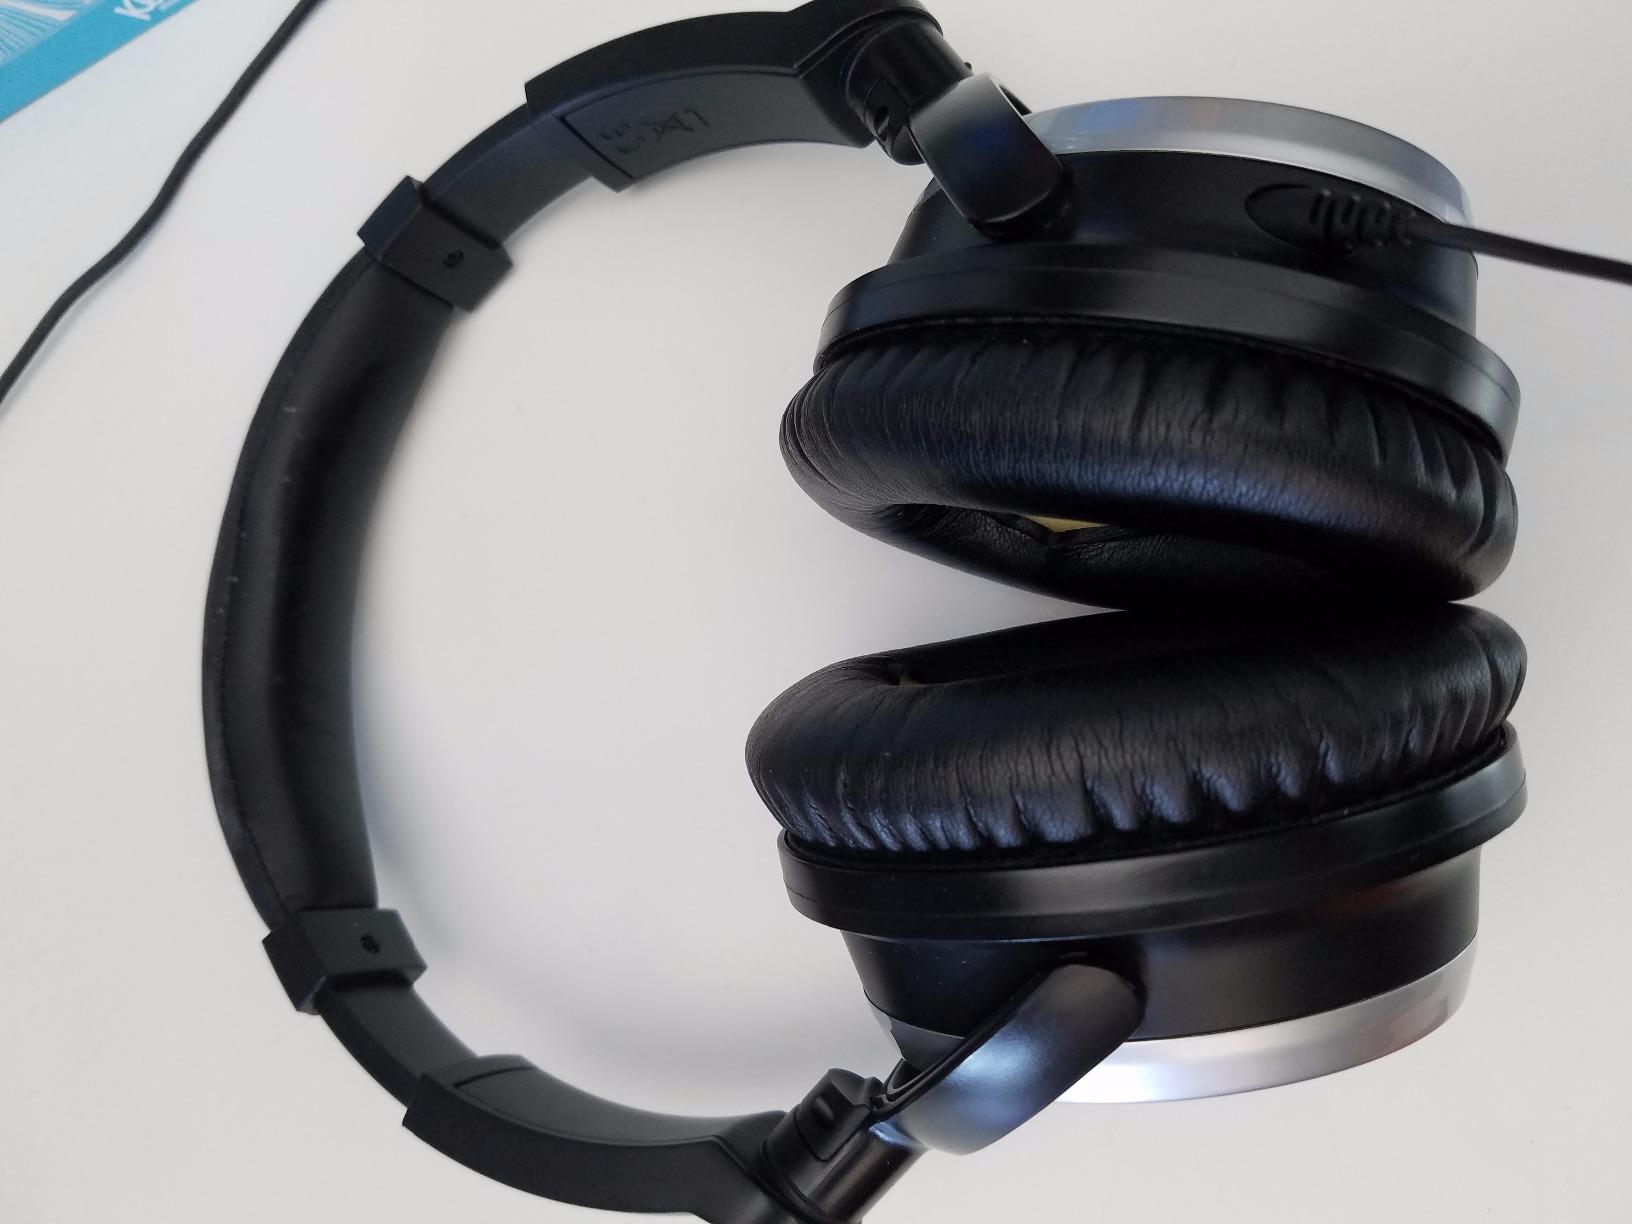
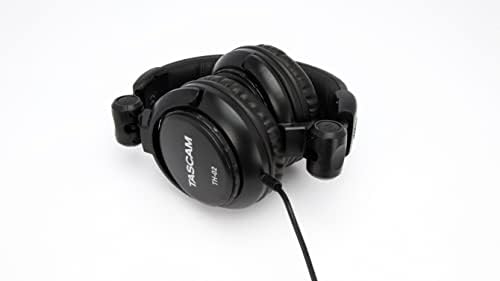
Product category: headphones
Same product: no